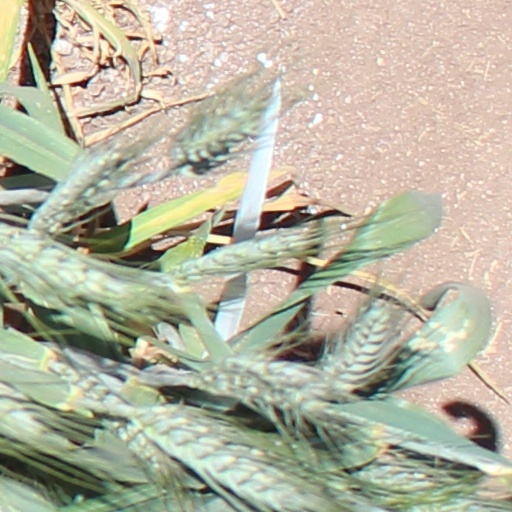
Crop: wheat